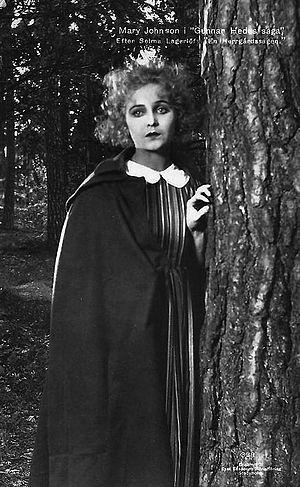
Mary Johnson est une actrice suédoise.
Le Vieux manoir est un film muet suédois réalisé par Mauritz Stiller, sorti en 1923.